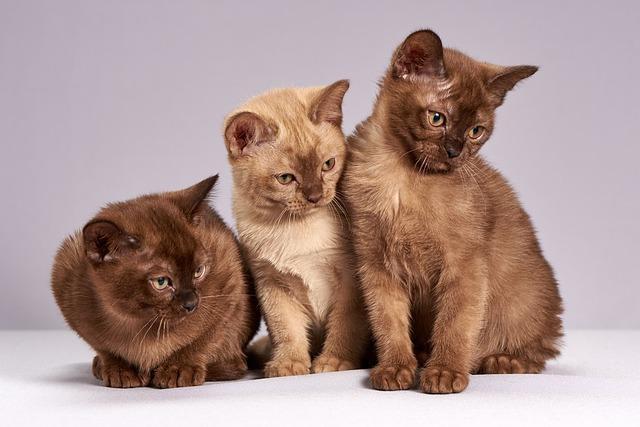
cat